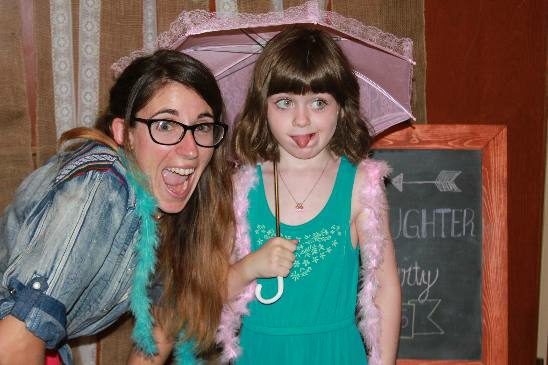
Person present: Yes